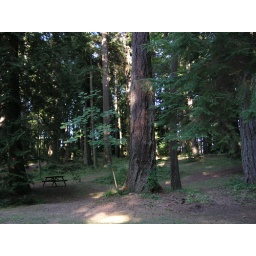
Another picture of the small growth of tree with the picnic table in the background